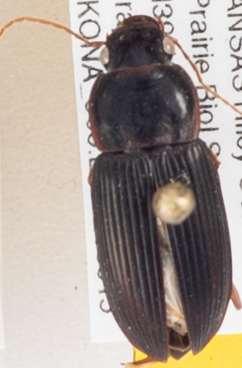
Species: Harpalus pensylvanicus
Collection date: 2021-09-15
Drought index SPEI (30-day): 0.39
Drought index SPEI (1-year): -0.24
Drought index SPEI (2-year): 0.072